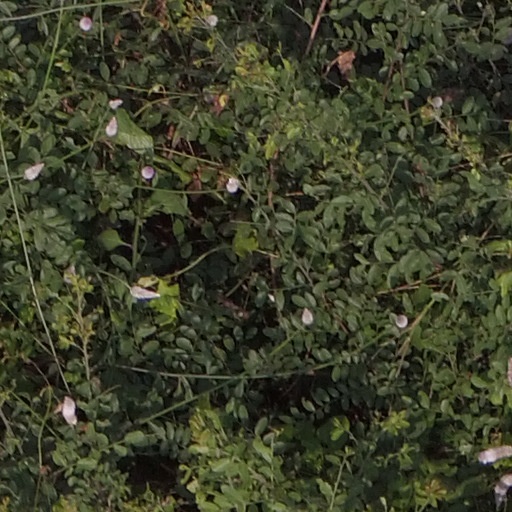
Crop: maize; corn